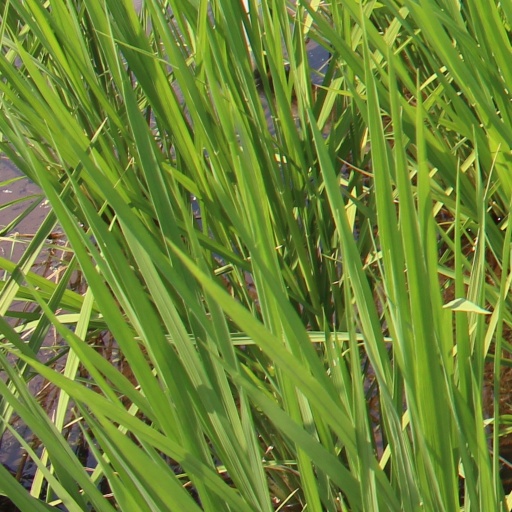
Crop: rice